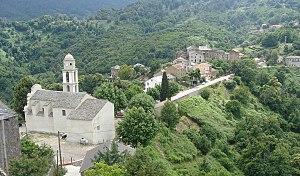
Chiatra (Haute-Corse), vue d'ensemble du village
Chiatra est une commune française située dans la circonscription départementale de la Haute-Corse et le territoire de la collectivité de Corse. Elle appartient à l'ancienne piève de Verde.